Grand Crimean Central Railway

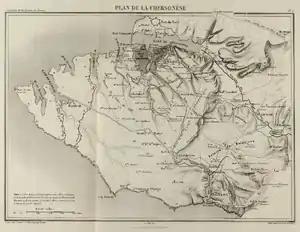
Shown as "Chemin de Fer Anglais" on a contemporary French army map

Britain and France declared war on Russia on 28 March 1854 in support of the Ottoman Empire. By the late summer of 1854 the British, led by Lord Raglan, with their French and Turkish allies decided that a siege of the Black Sea port of Sevastopol, held by the Russians, would be the best method of forcing an end to the war.